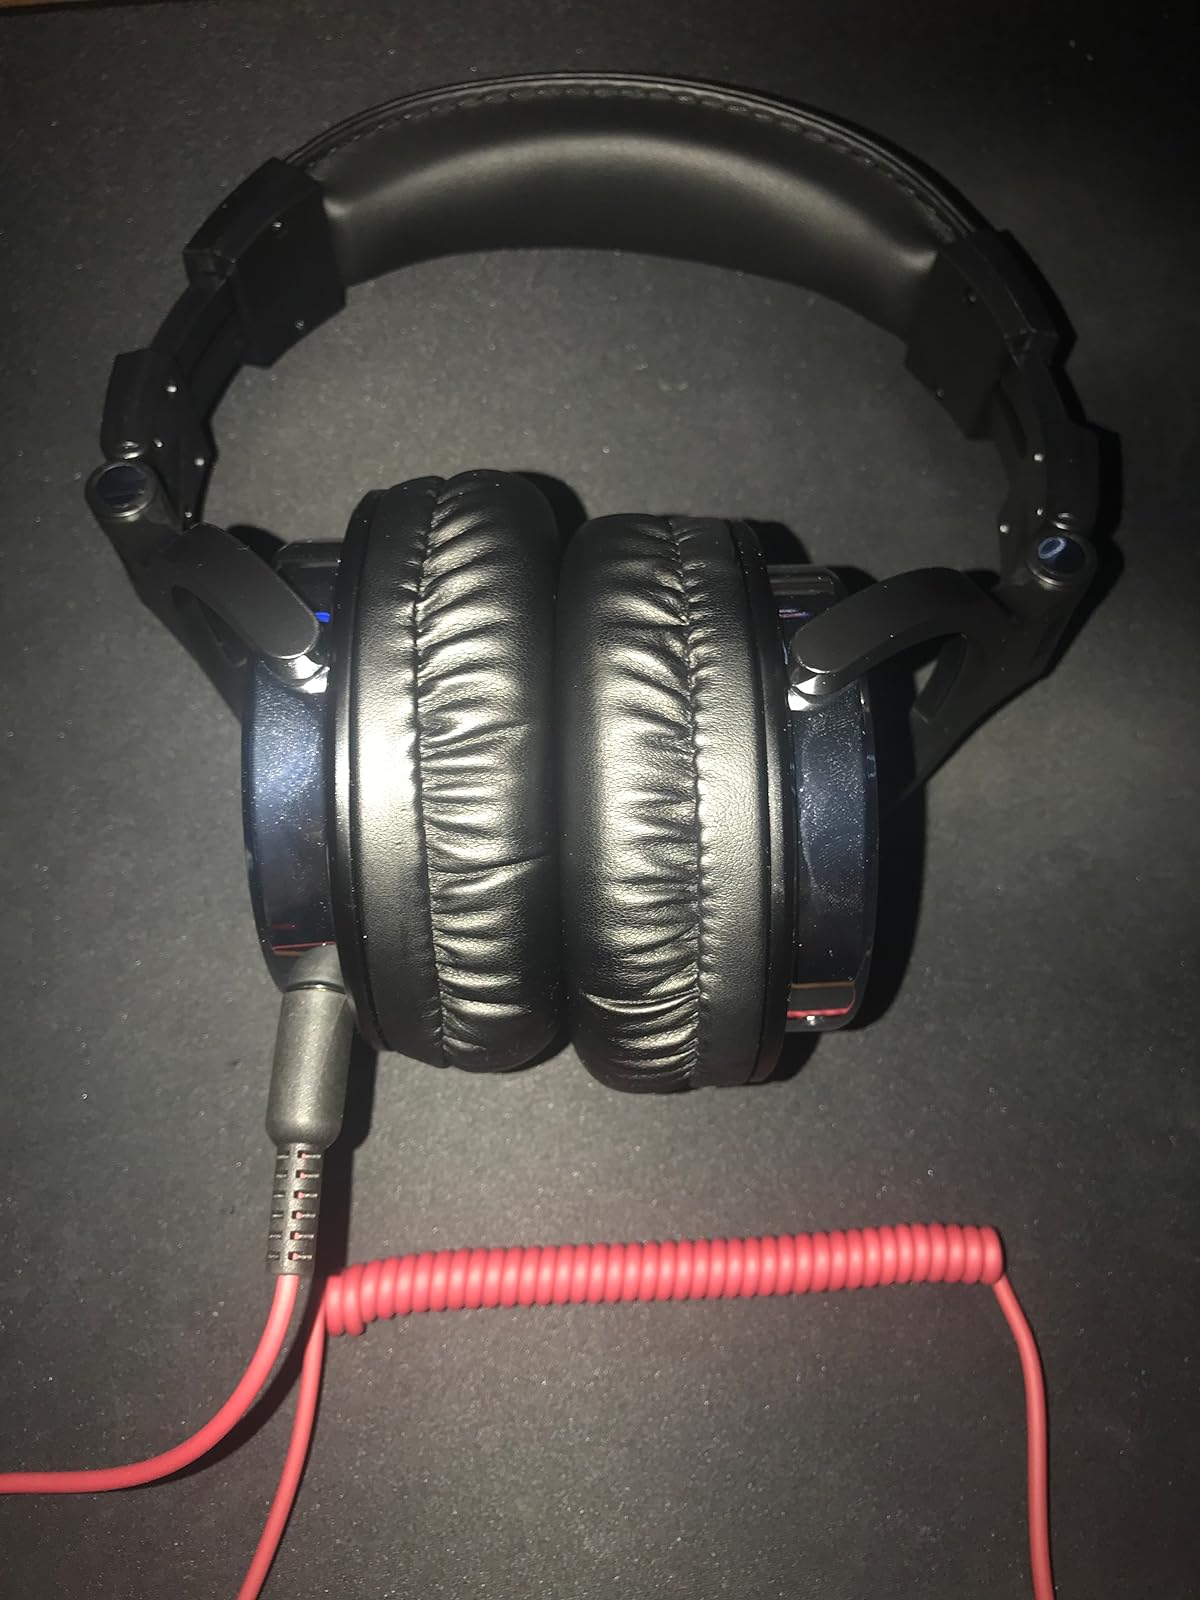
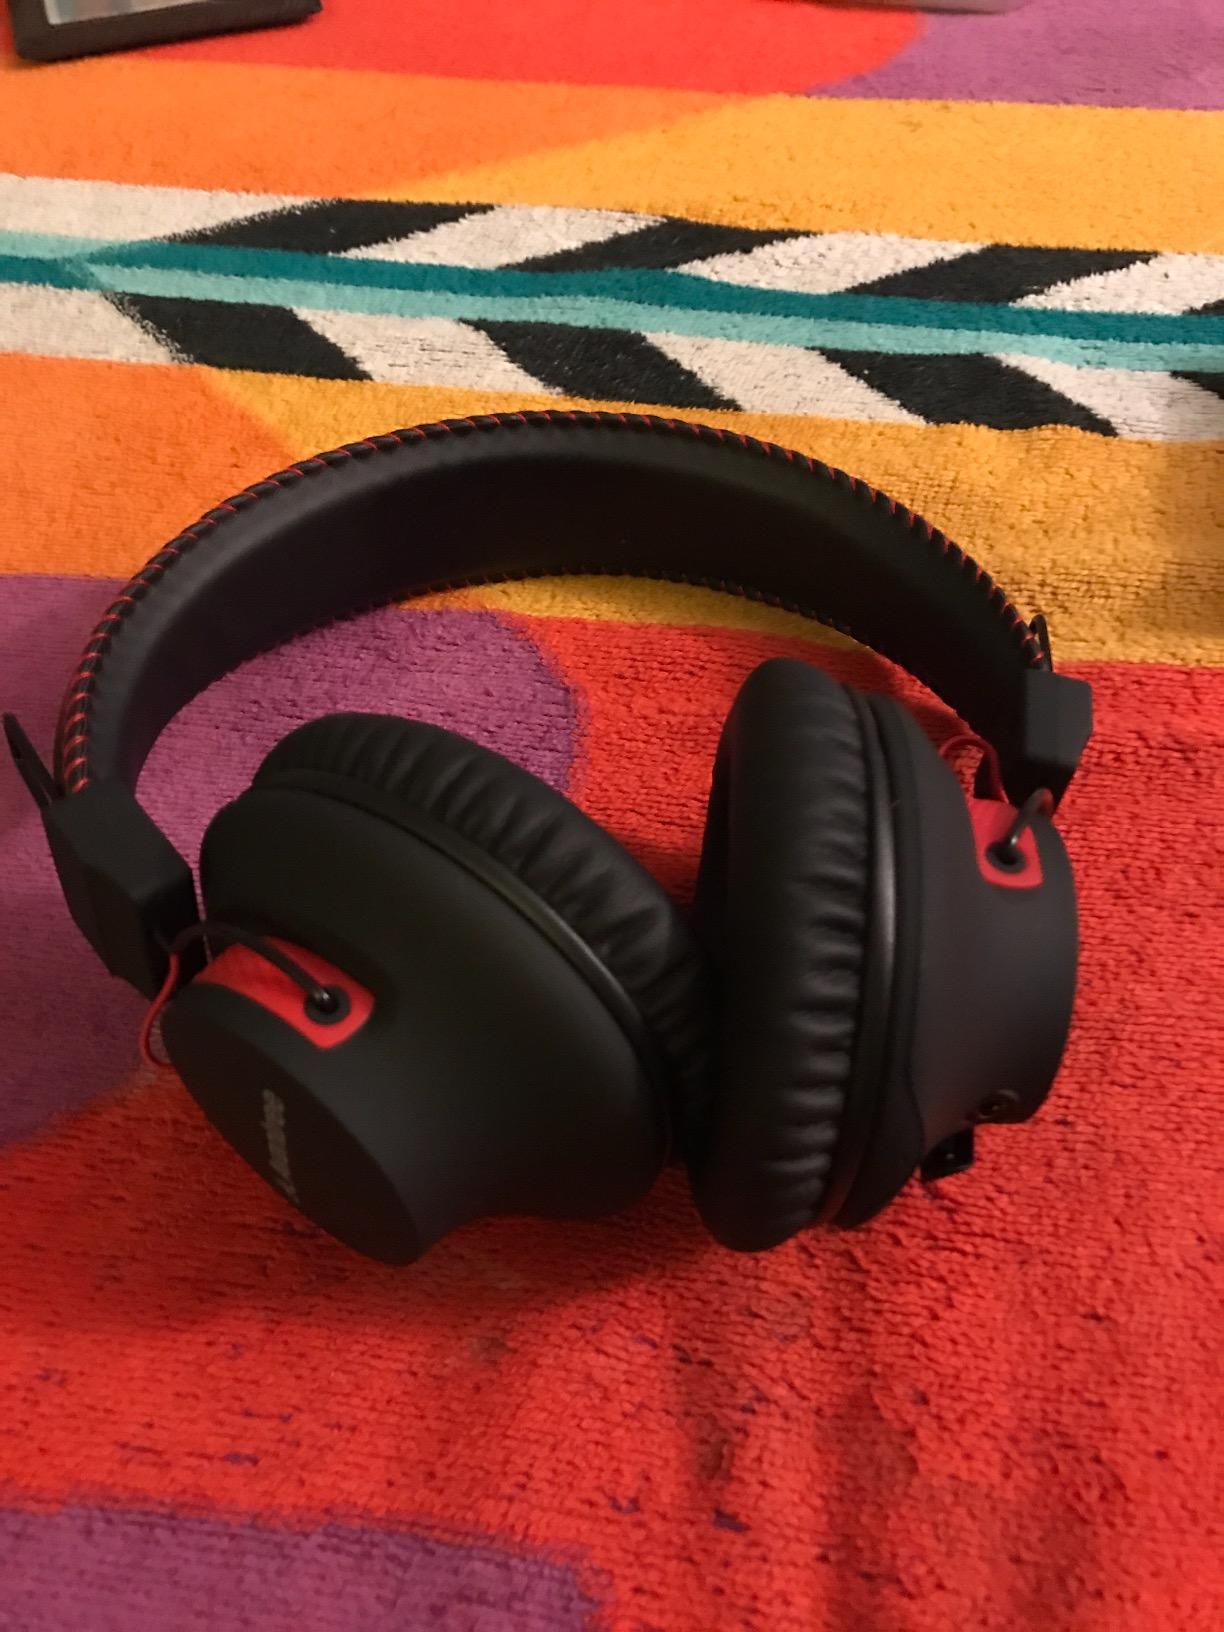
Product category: headphones
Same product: no